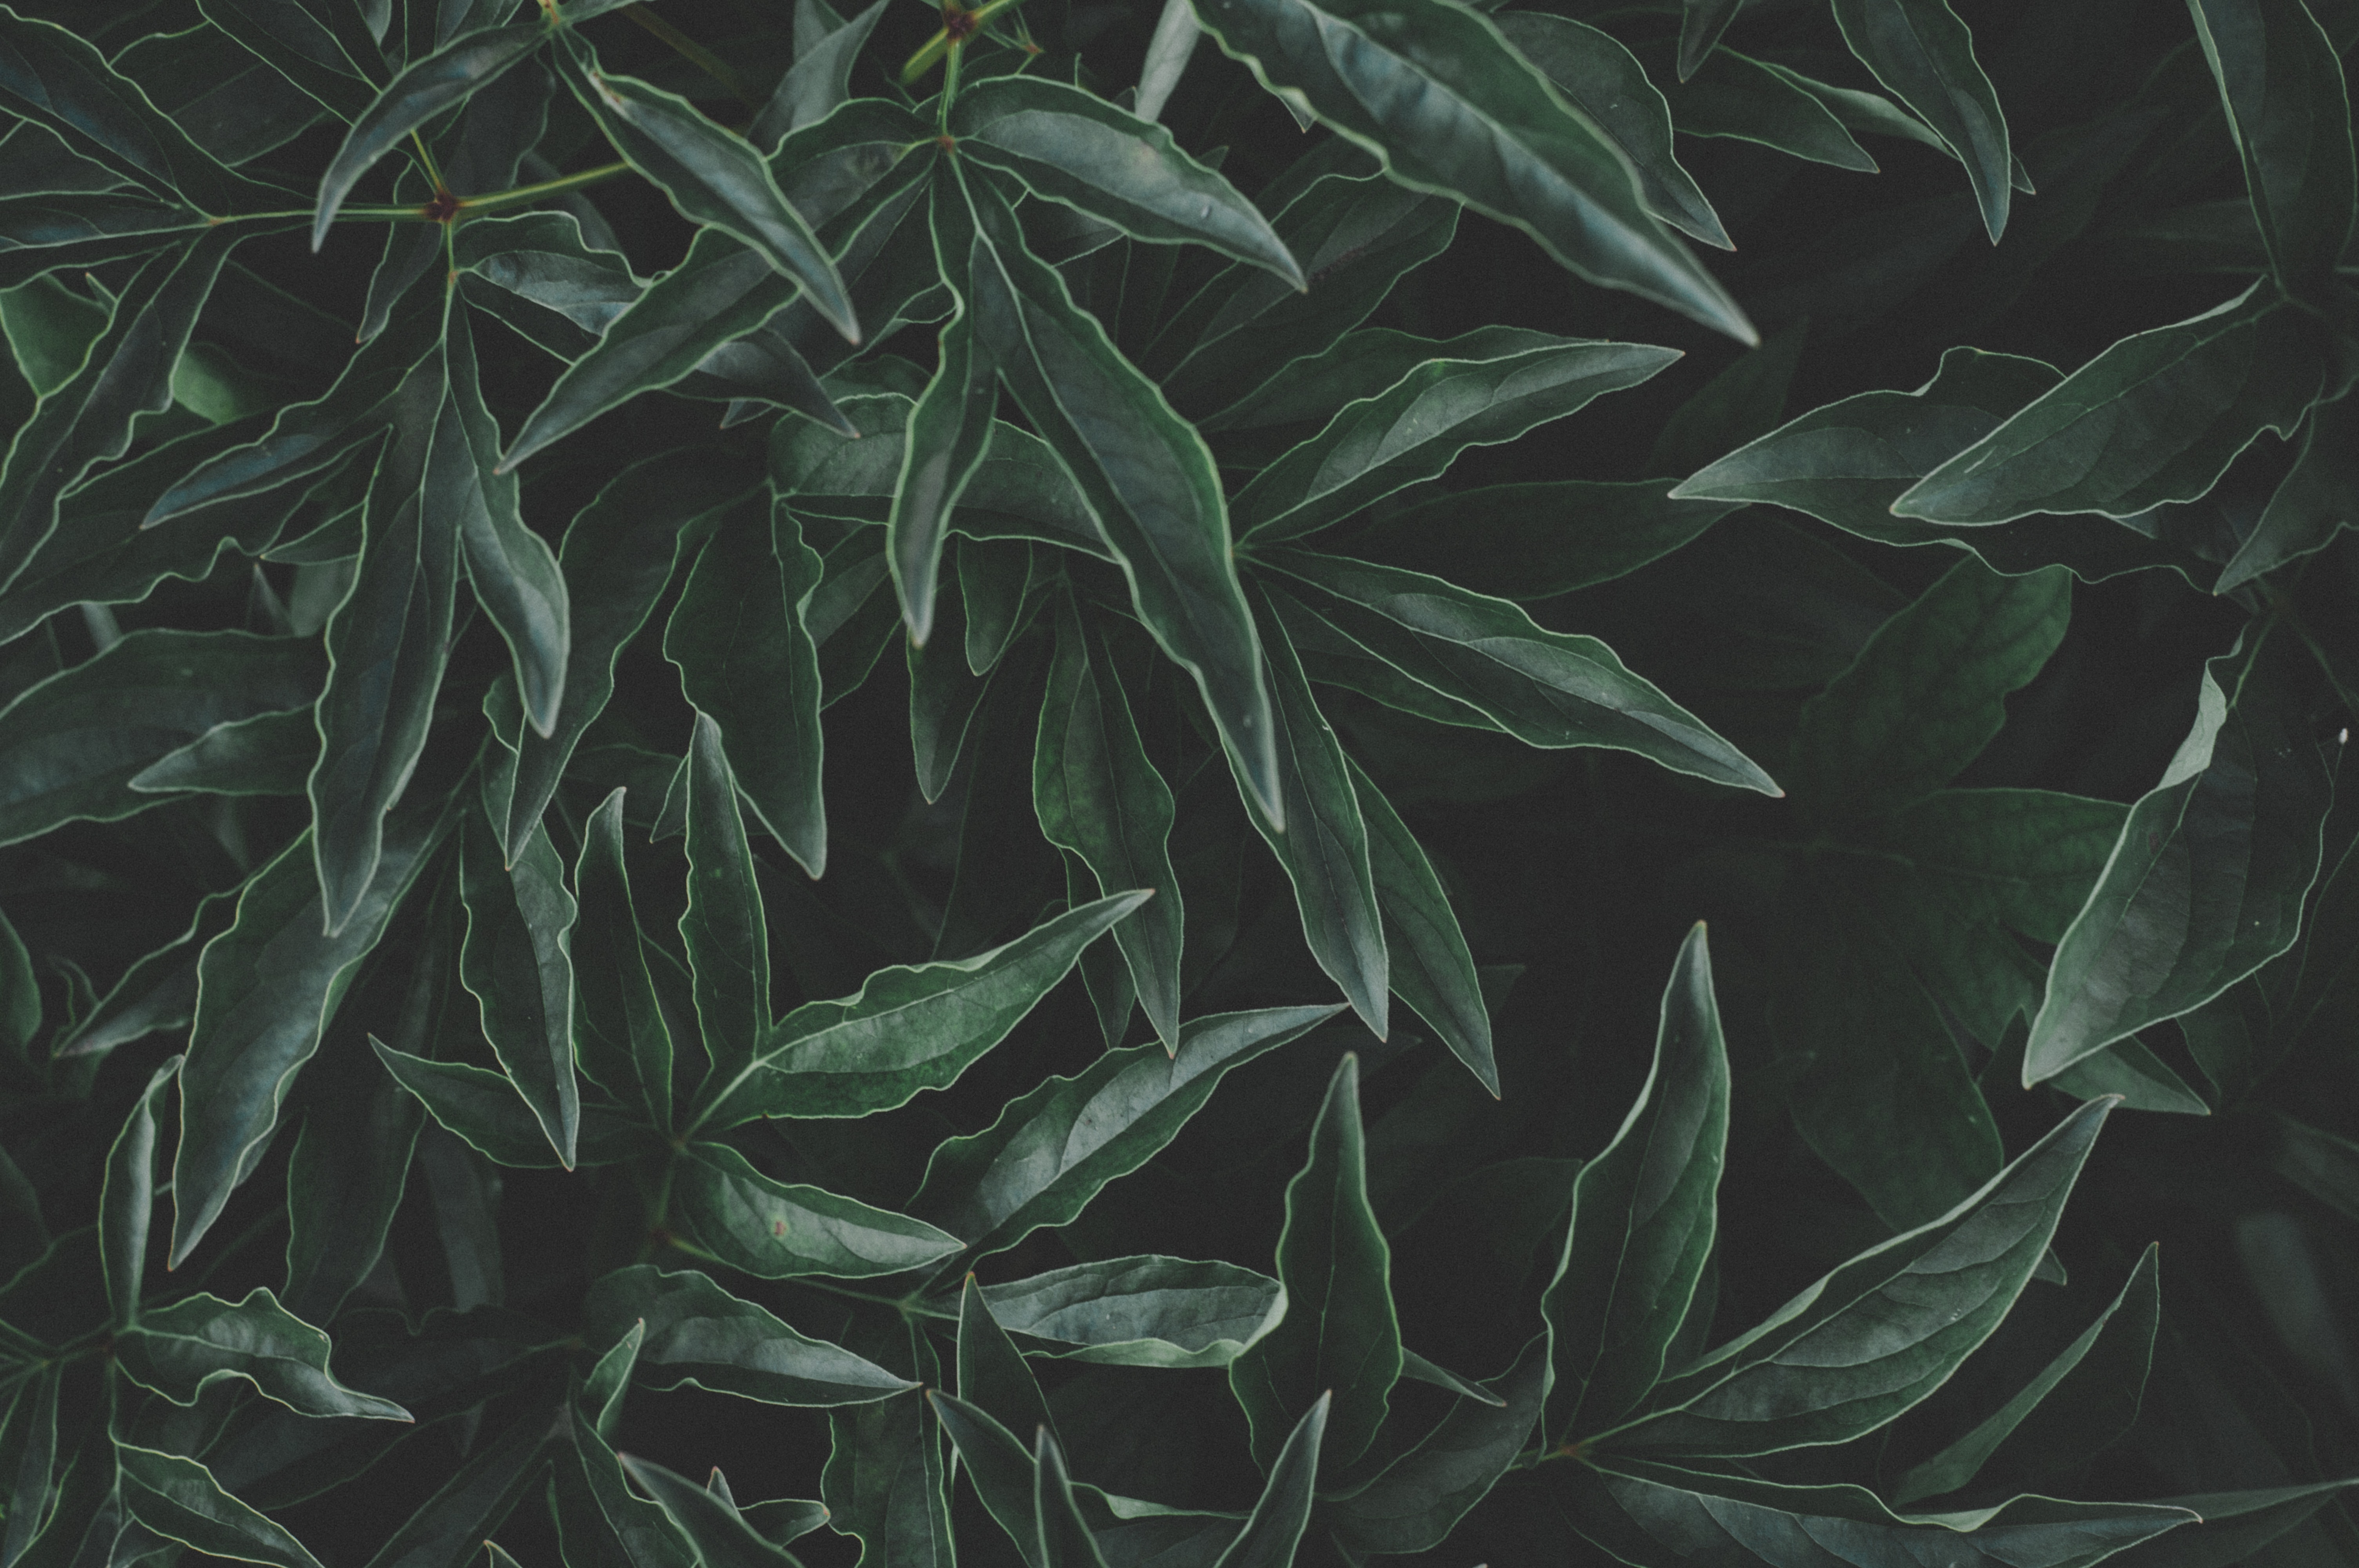
leaf, plant, botany, terrestrial plant, tree, pattern, jungle, flower, forest, illustration